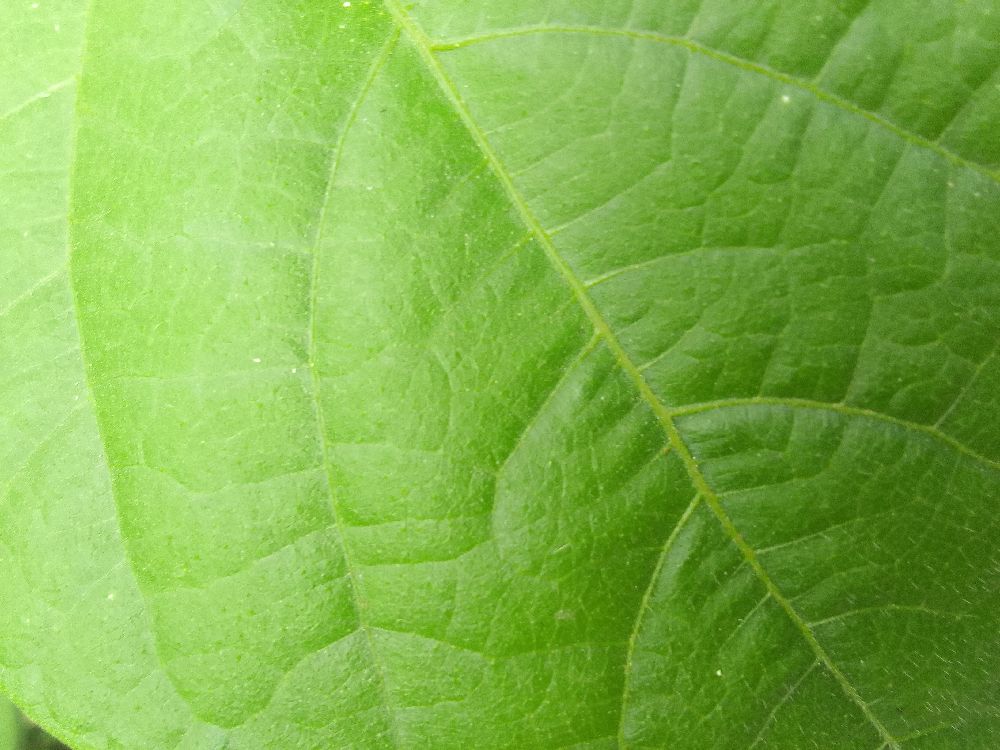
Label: healthy